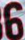
Number: 6